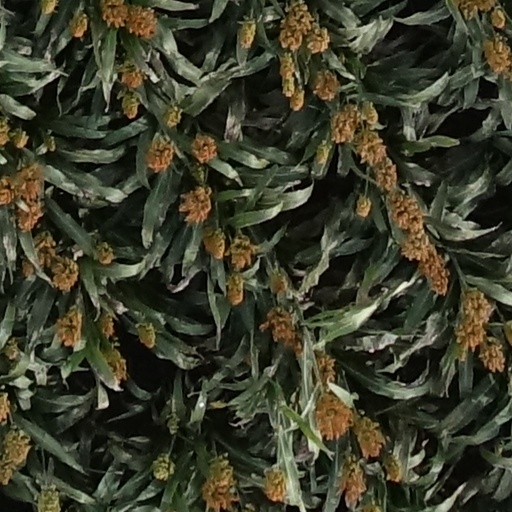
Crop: sorghum